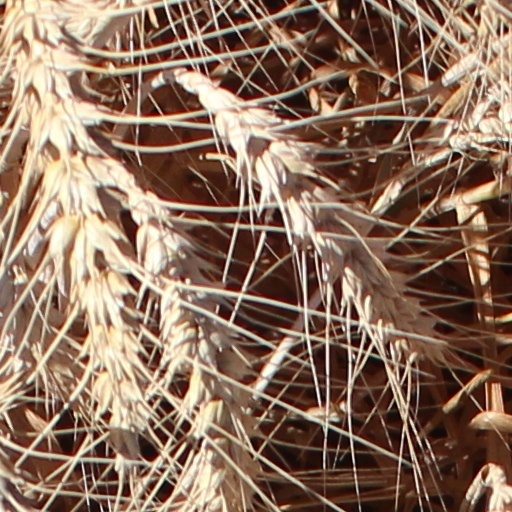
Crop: wheat